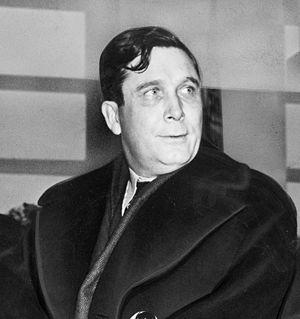
Wendell Lewis Willkie, né à Elwood le 18 février 1892 et mort à New York le 8 octobre 1944, est un avocat et homme politique américain, membre du Parti démocrate puis du Parti républicain. Il est le candidat républicain à la présidence des États-Unis en 1940.